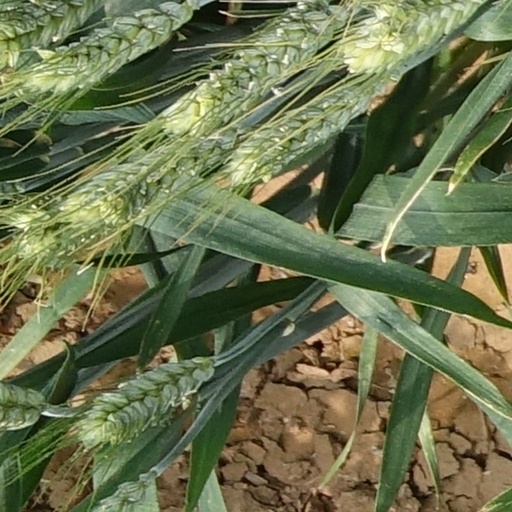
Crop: wheat